Rennes station (Paris Métro)

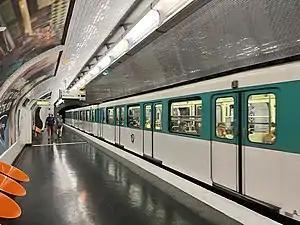
MF 67 at Rennes

Rennes is a station on line 12 of the Paris Métro in the 6th arrondissement.